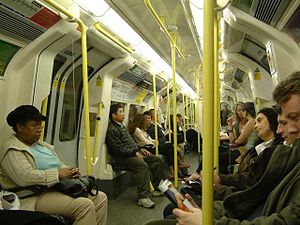
Northern line / Galleri
Northern line er en bane i London Underground-netværket. Den er farvet sort på netværkskortet.